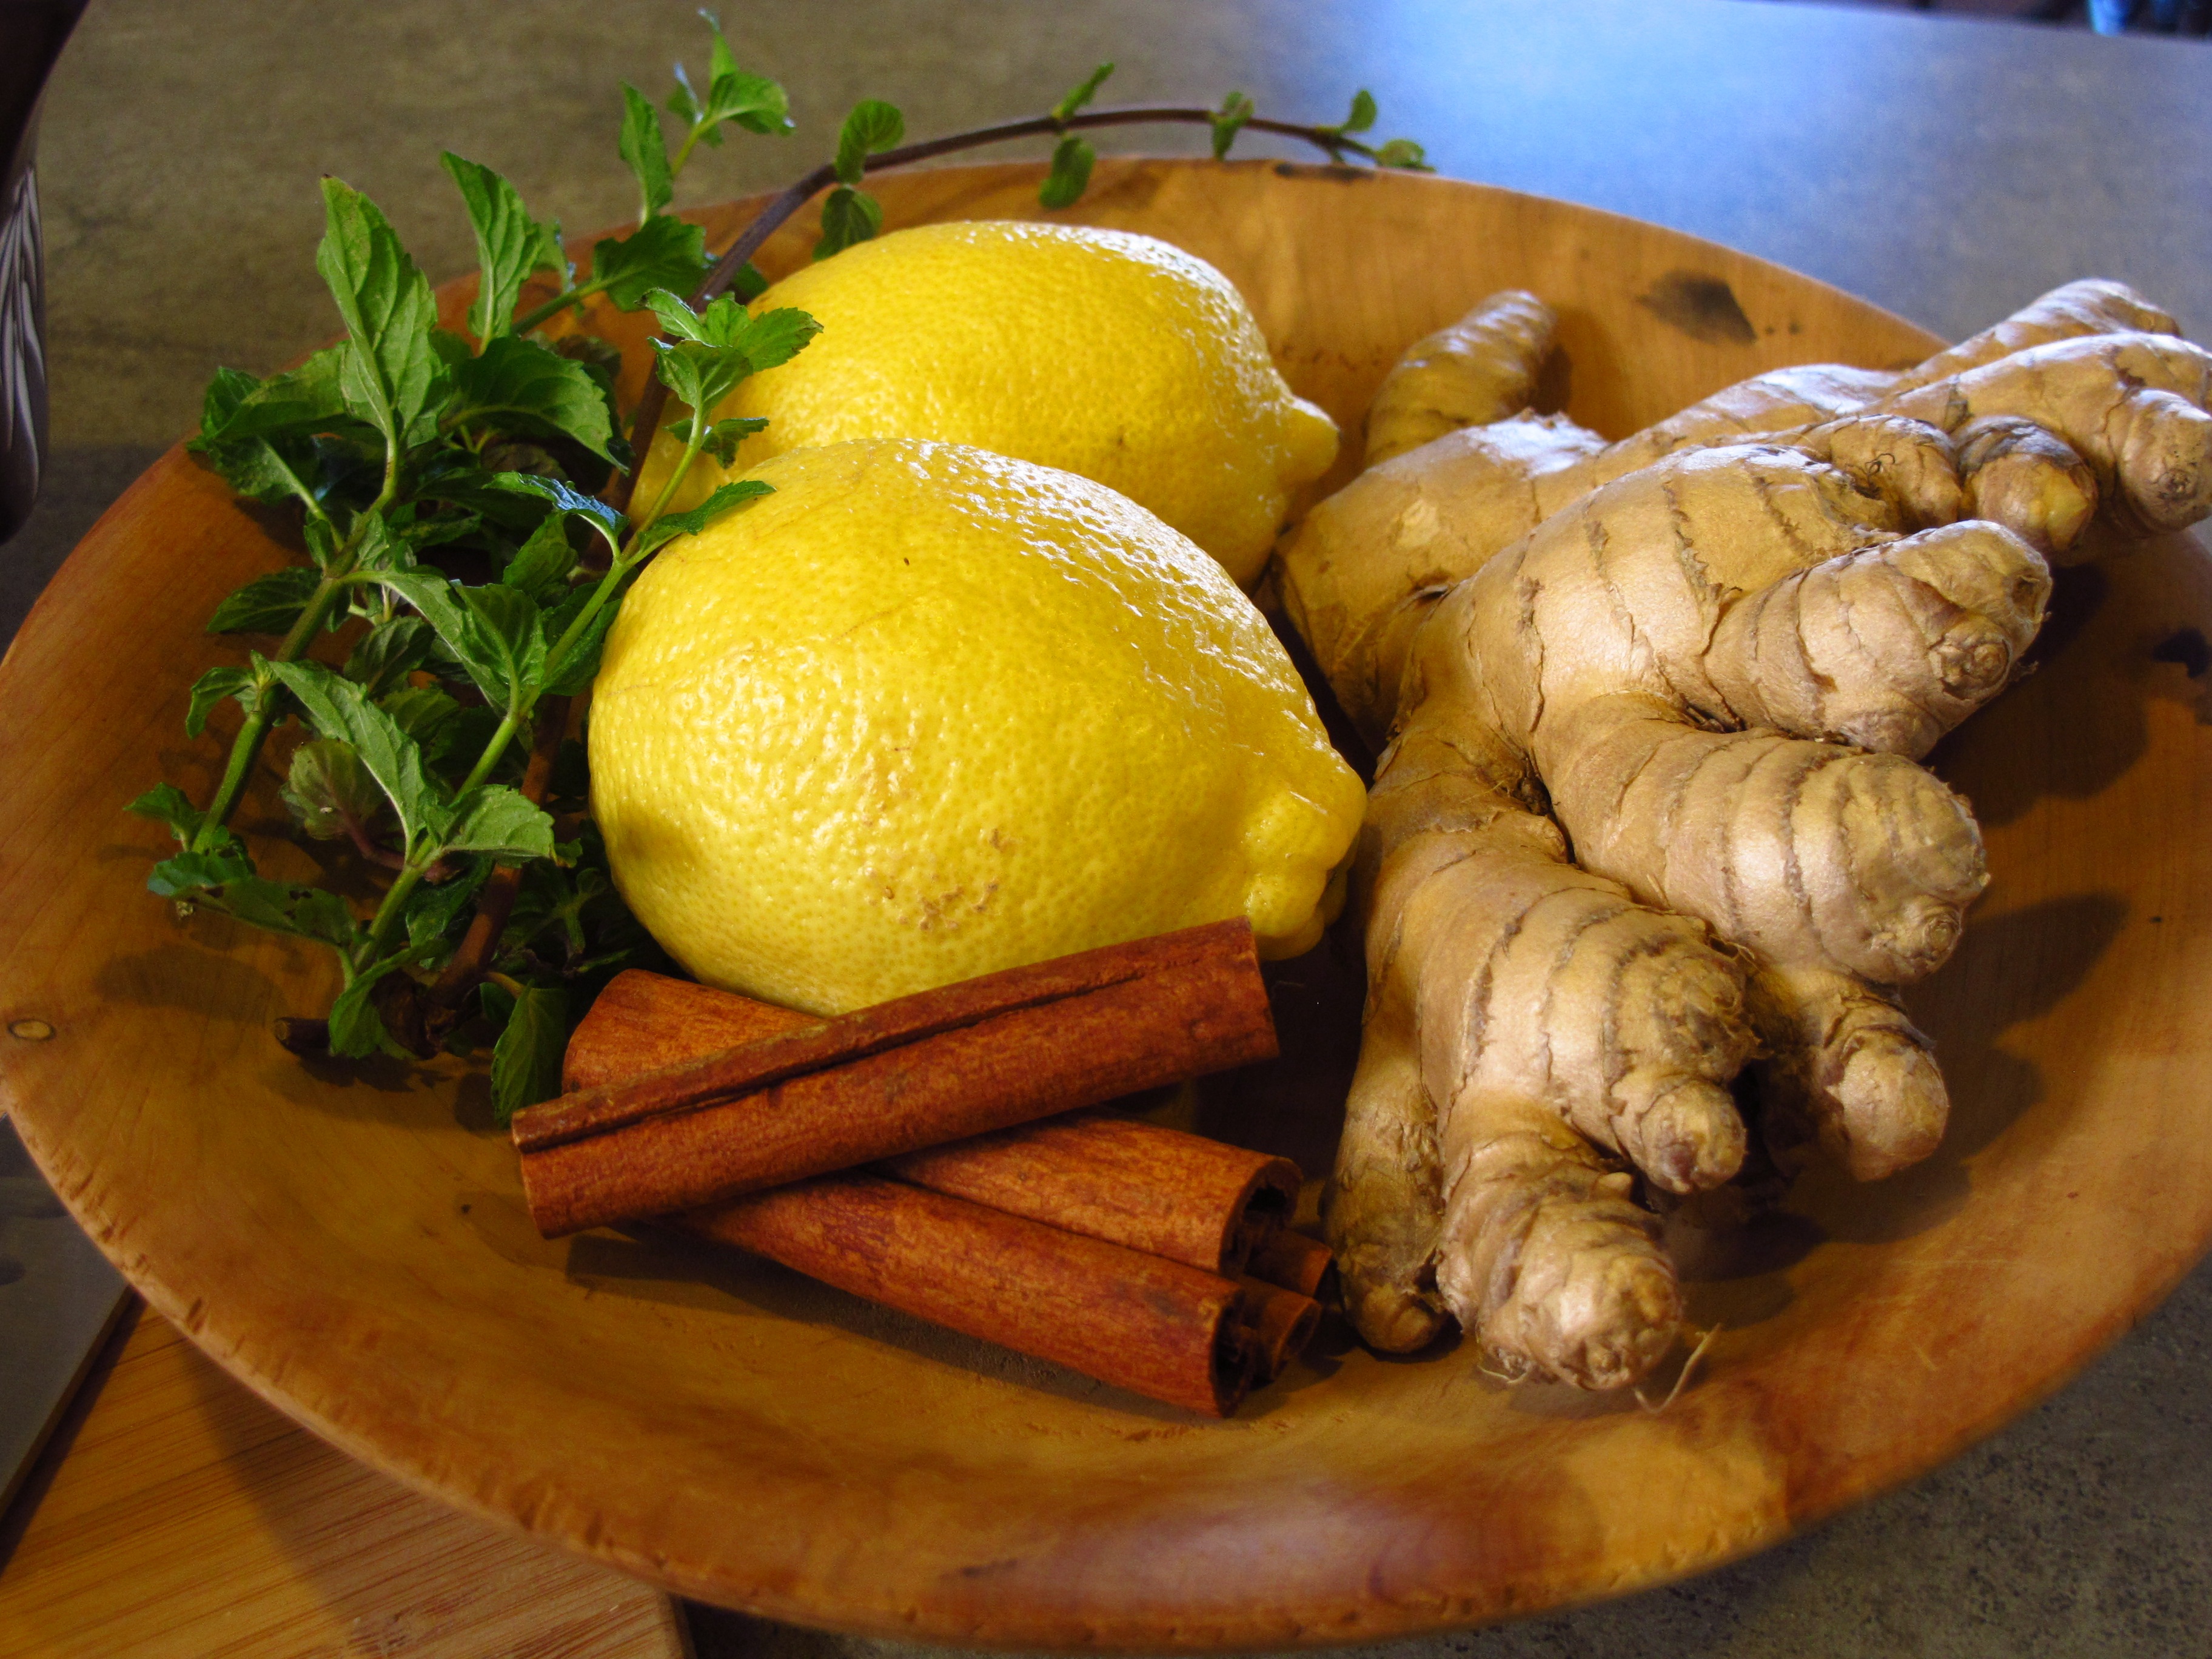
plant, tea, dish, food, ingredient, herb, produce, vegetable, natural, fresh, drink, mint, lemon, root, cinnamon, refreshment, roasting, ginger, diet, organic, citrus, flowering plant, slimming, land plant